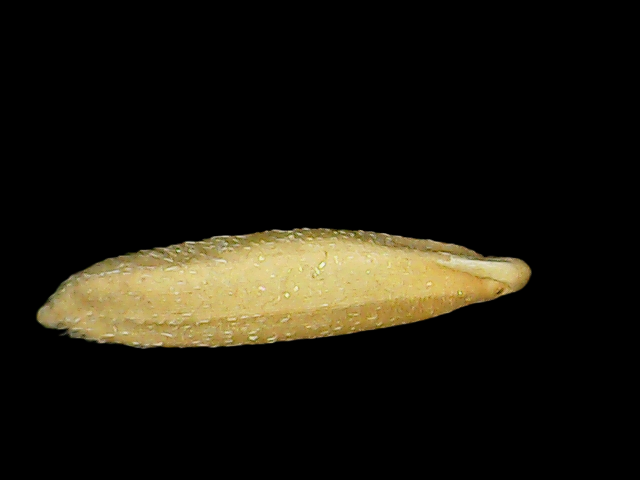
Rice variety: Binadhan16